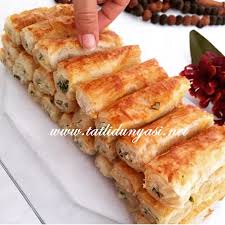
Yemek: borek